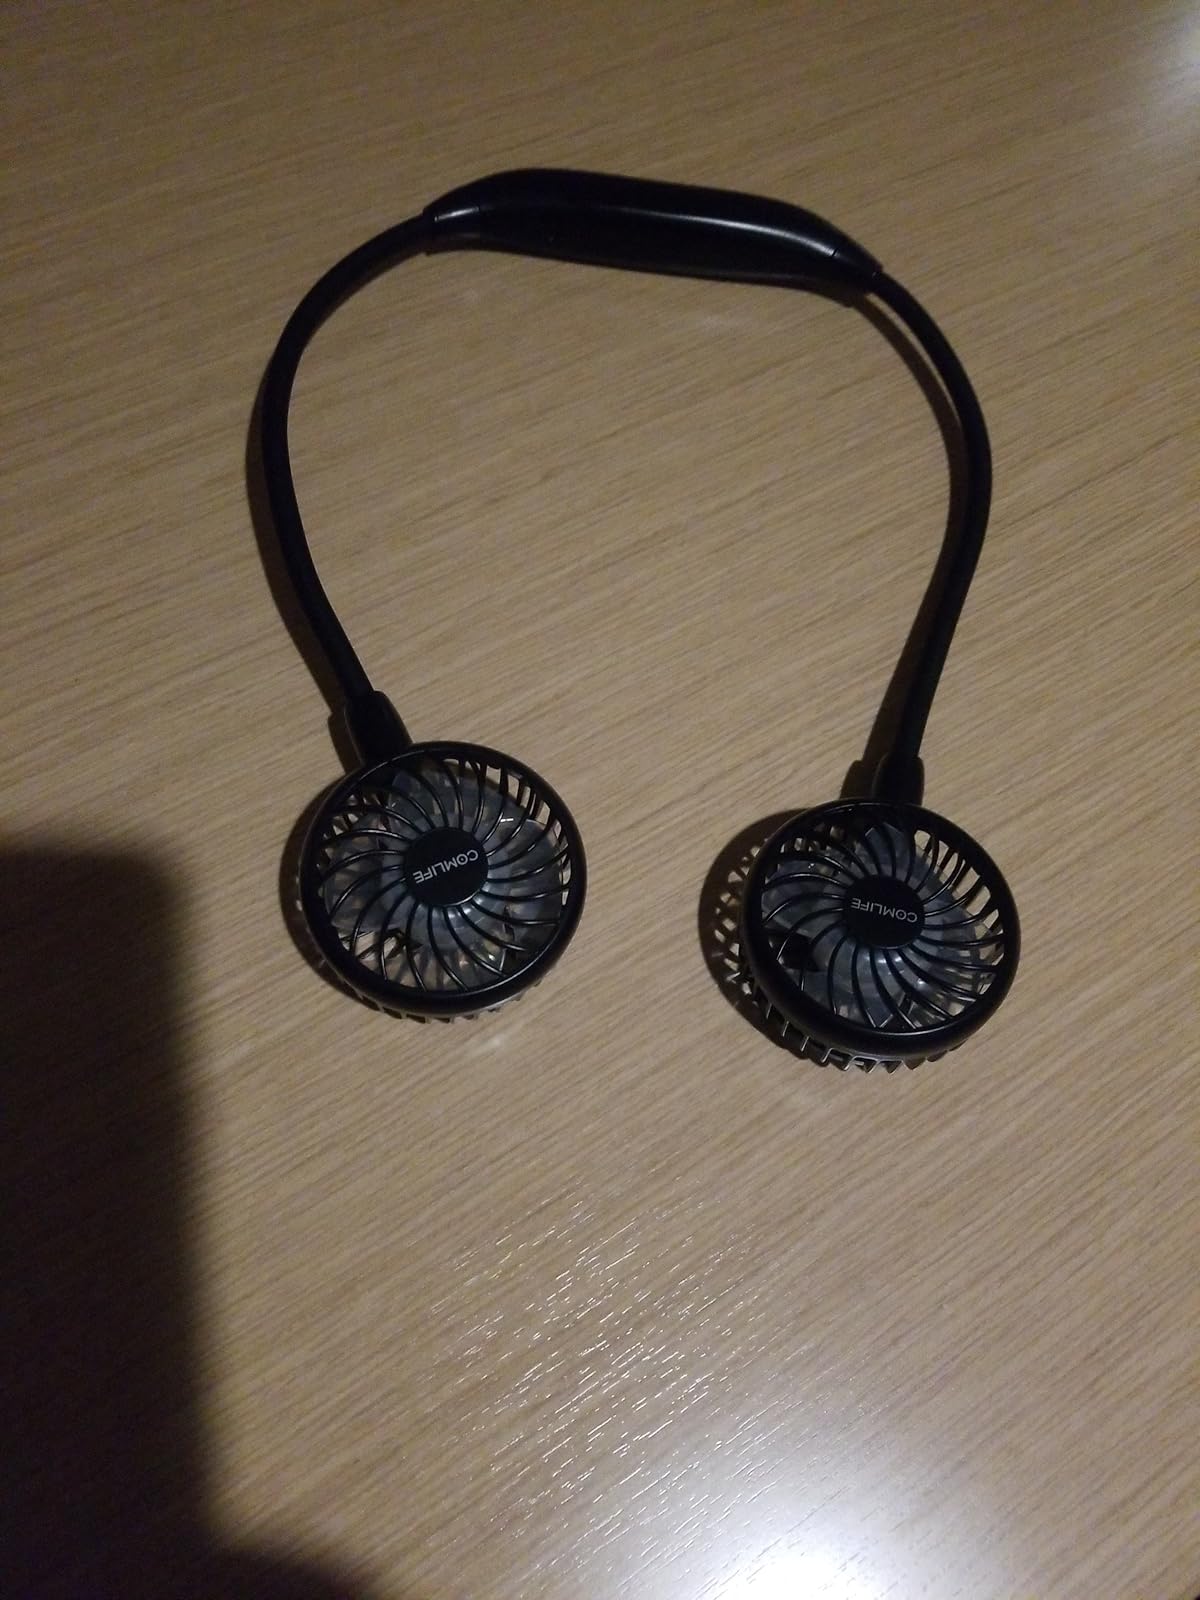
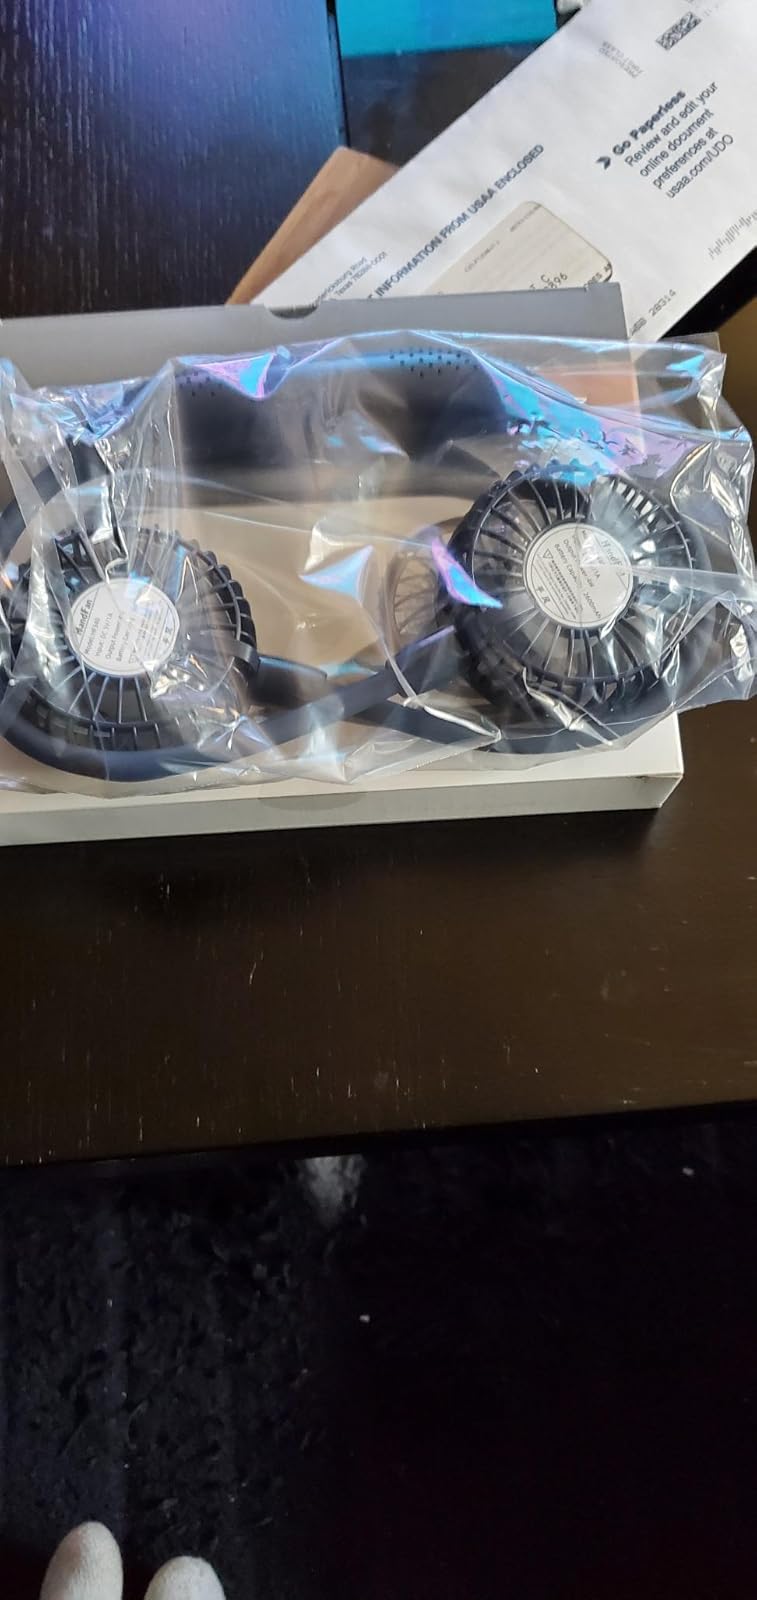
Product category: fan
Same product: no